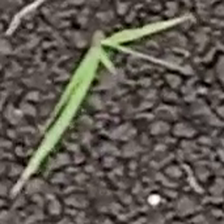
Weed species: Digitaria_SP_(Digitaria Sanguinalis )